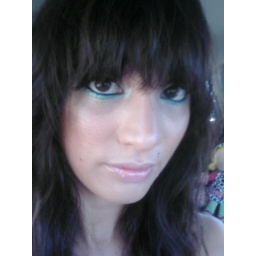
i kinda look like roller girl in person